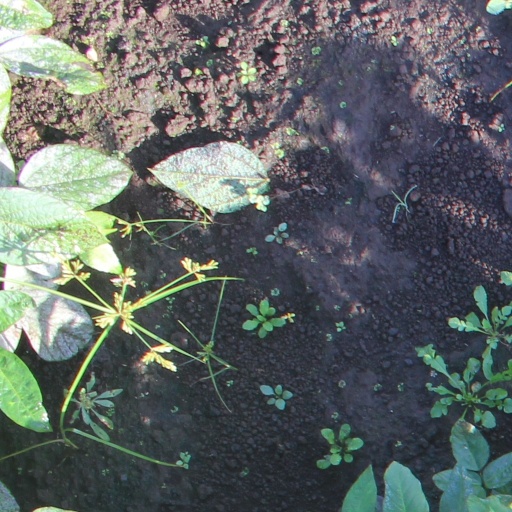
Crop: soybean